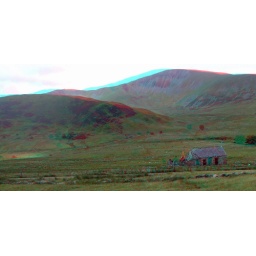
Descending Mount Snowdon in anaglyph 3D stereo red cyan glasses to view